Yaroslavl

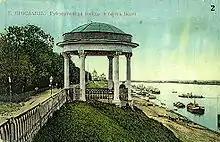
Volga-Promenade with decorative Pavilion. A postcard from 1915.

In the 1770s, as a result of the city's economic development and ever-rising population, the city became a major provincial center, thus in the course of the Russian Empire's administrative reforms under Catherine the Great Yaroslavl, in 1777, became the center of its own governorate, and in 1778 received its own grant of arms. In 1796, the city finally became the seat of one of the Empire's new governorates. As an administrative center of the highest order, Yaroslavl, in 1778, received its own plan for urban development specially drawn out by Ivan Starov. This led to another wave of building works in the city, the results of which are still visible in the city today. With the Ilyinskaya Square and Church of Elijah the Prophet at its center, the new plan called for the development of a network of long boulevards and streets that would be bordered by large classical-style buildings and numerous city parks. A prominent example of this later development is the former House of Charity (built in 1786), which is now one of the buildings of the city's 'Demidov' State University.